Nibs Price

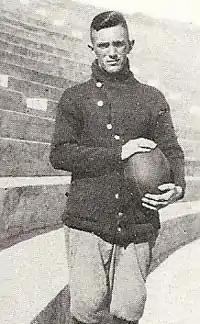

Clarence Merle "Nibs" Price (April 26, 1889 – January 13, 1968) was an American basketball and football coach. After coaching at San Diego High School, he served as the head football coach at the University of California, Berkeley from 1926 to 1930, compiling the a record of 27–17–3, and the head men's basketball coach at Berkeley from 1924 to 1954, tallying a mark of 453–294. He led the 1946 basketball team to the Final Four. Succeeding Andy Smith as Cal's football coach, Price guided the Golden Bears to the 1929 Rose Bowl, a game infamous for Roy Riegels's wrong-way run. His 1926–27 basketball team finished the season with a 17–0 record and was retroactively named the national champion by the Premo-Porretta Power Poll. Price died on January 13, 1968, at the age of 77 in Oakland, California.